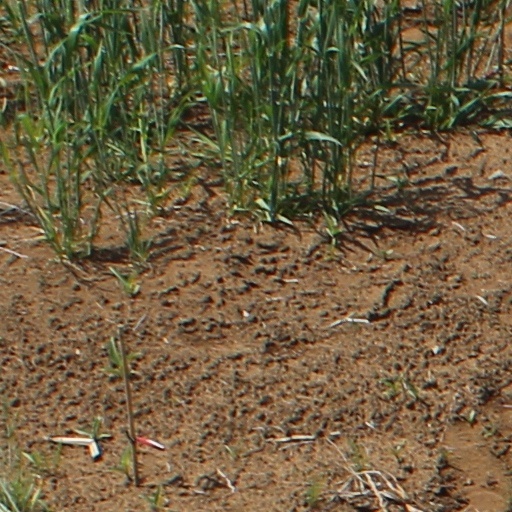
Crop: wheat